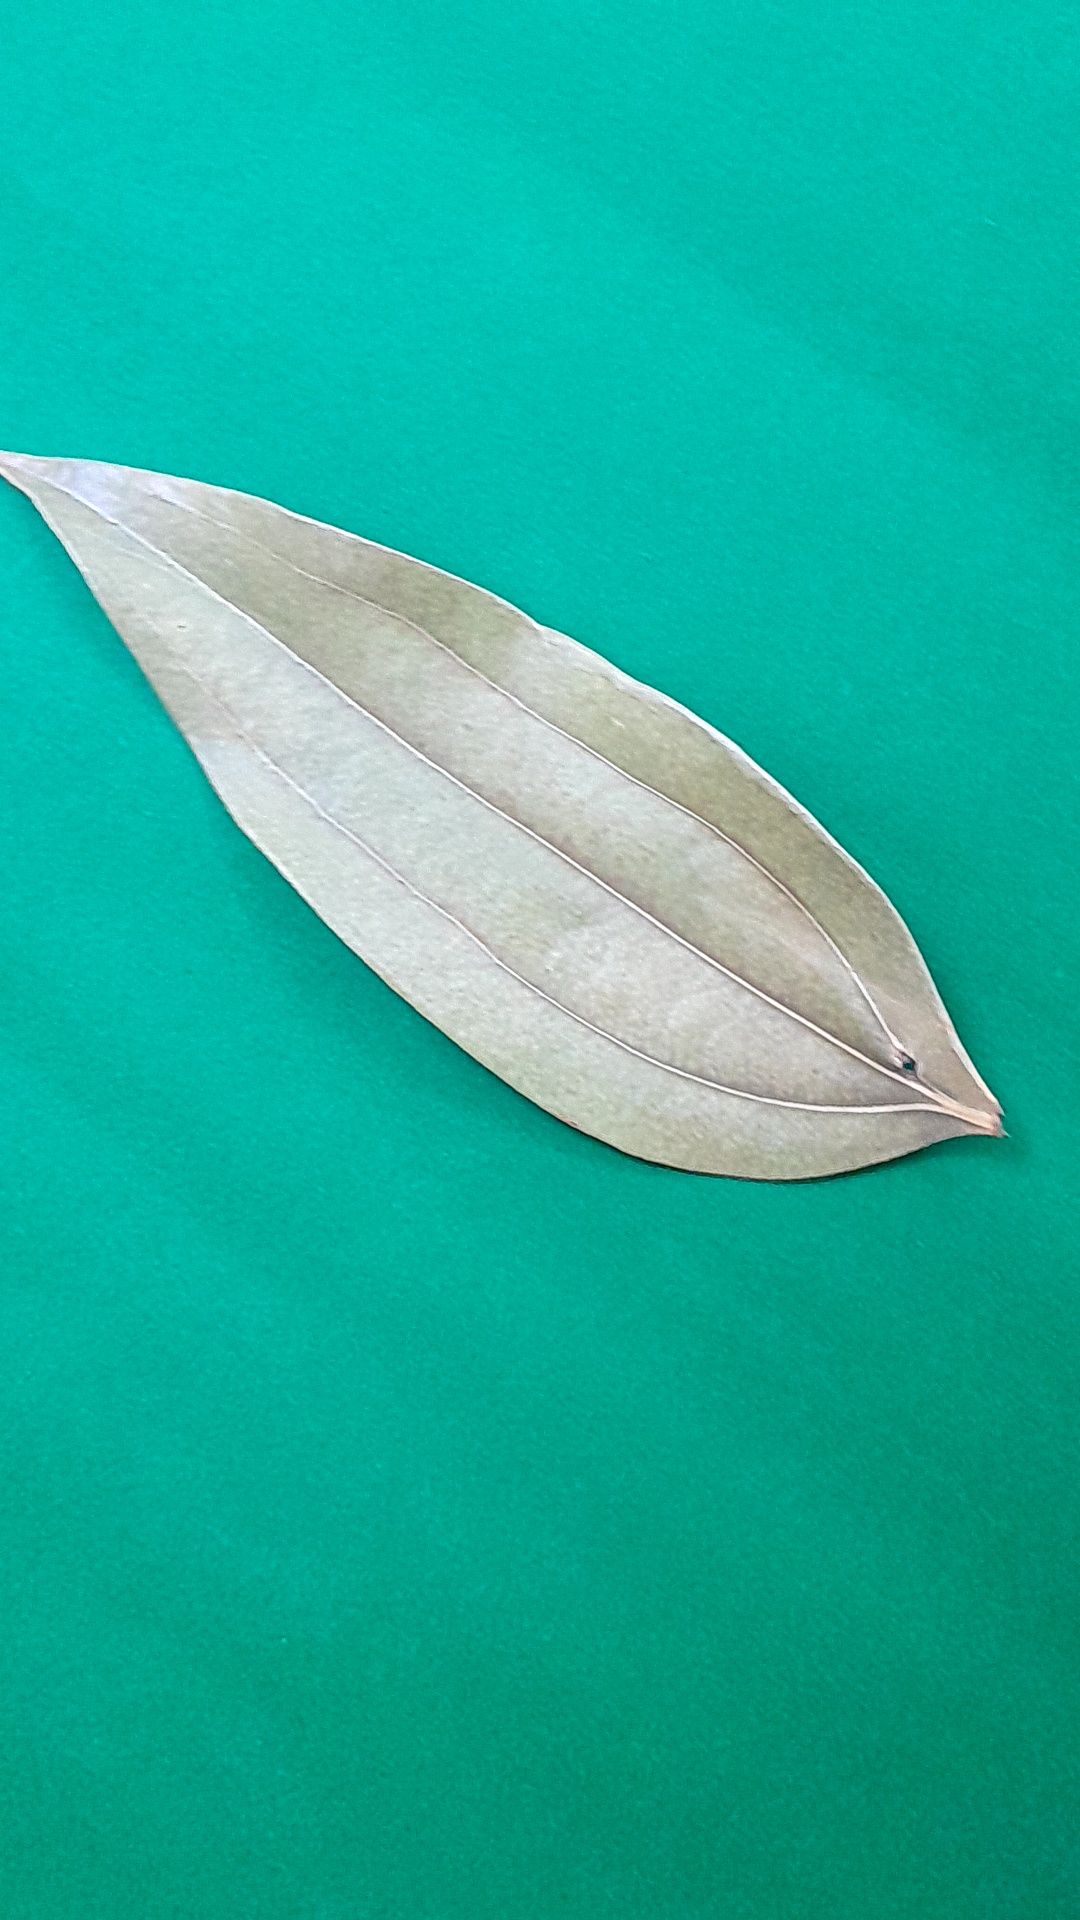
Label: Dry Leaf